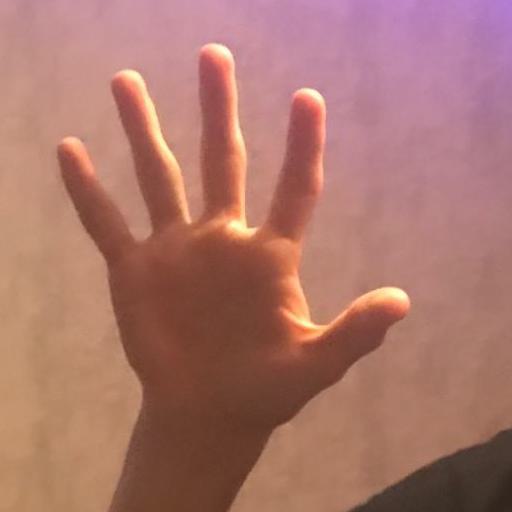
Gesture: palm